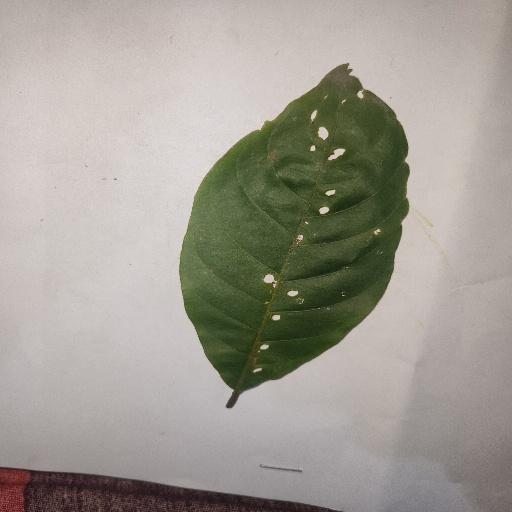
Species: HariTaki
Leaf condition: Bacterial Spot